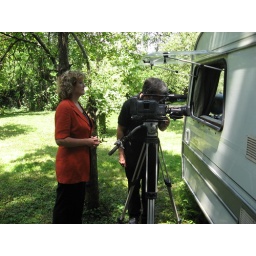
Filming Becci writing in her home office